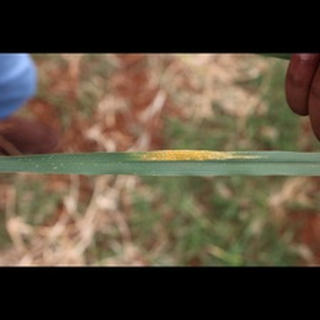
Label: wheat_black_rust